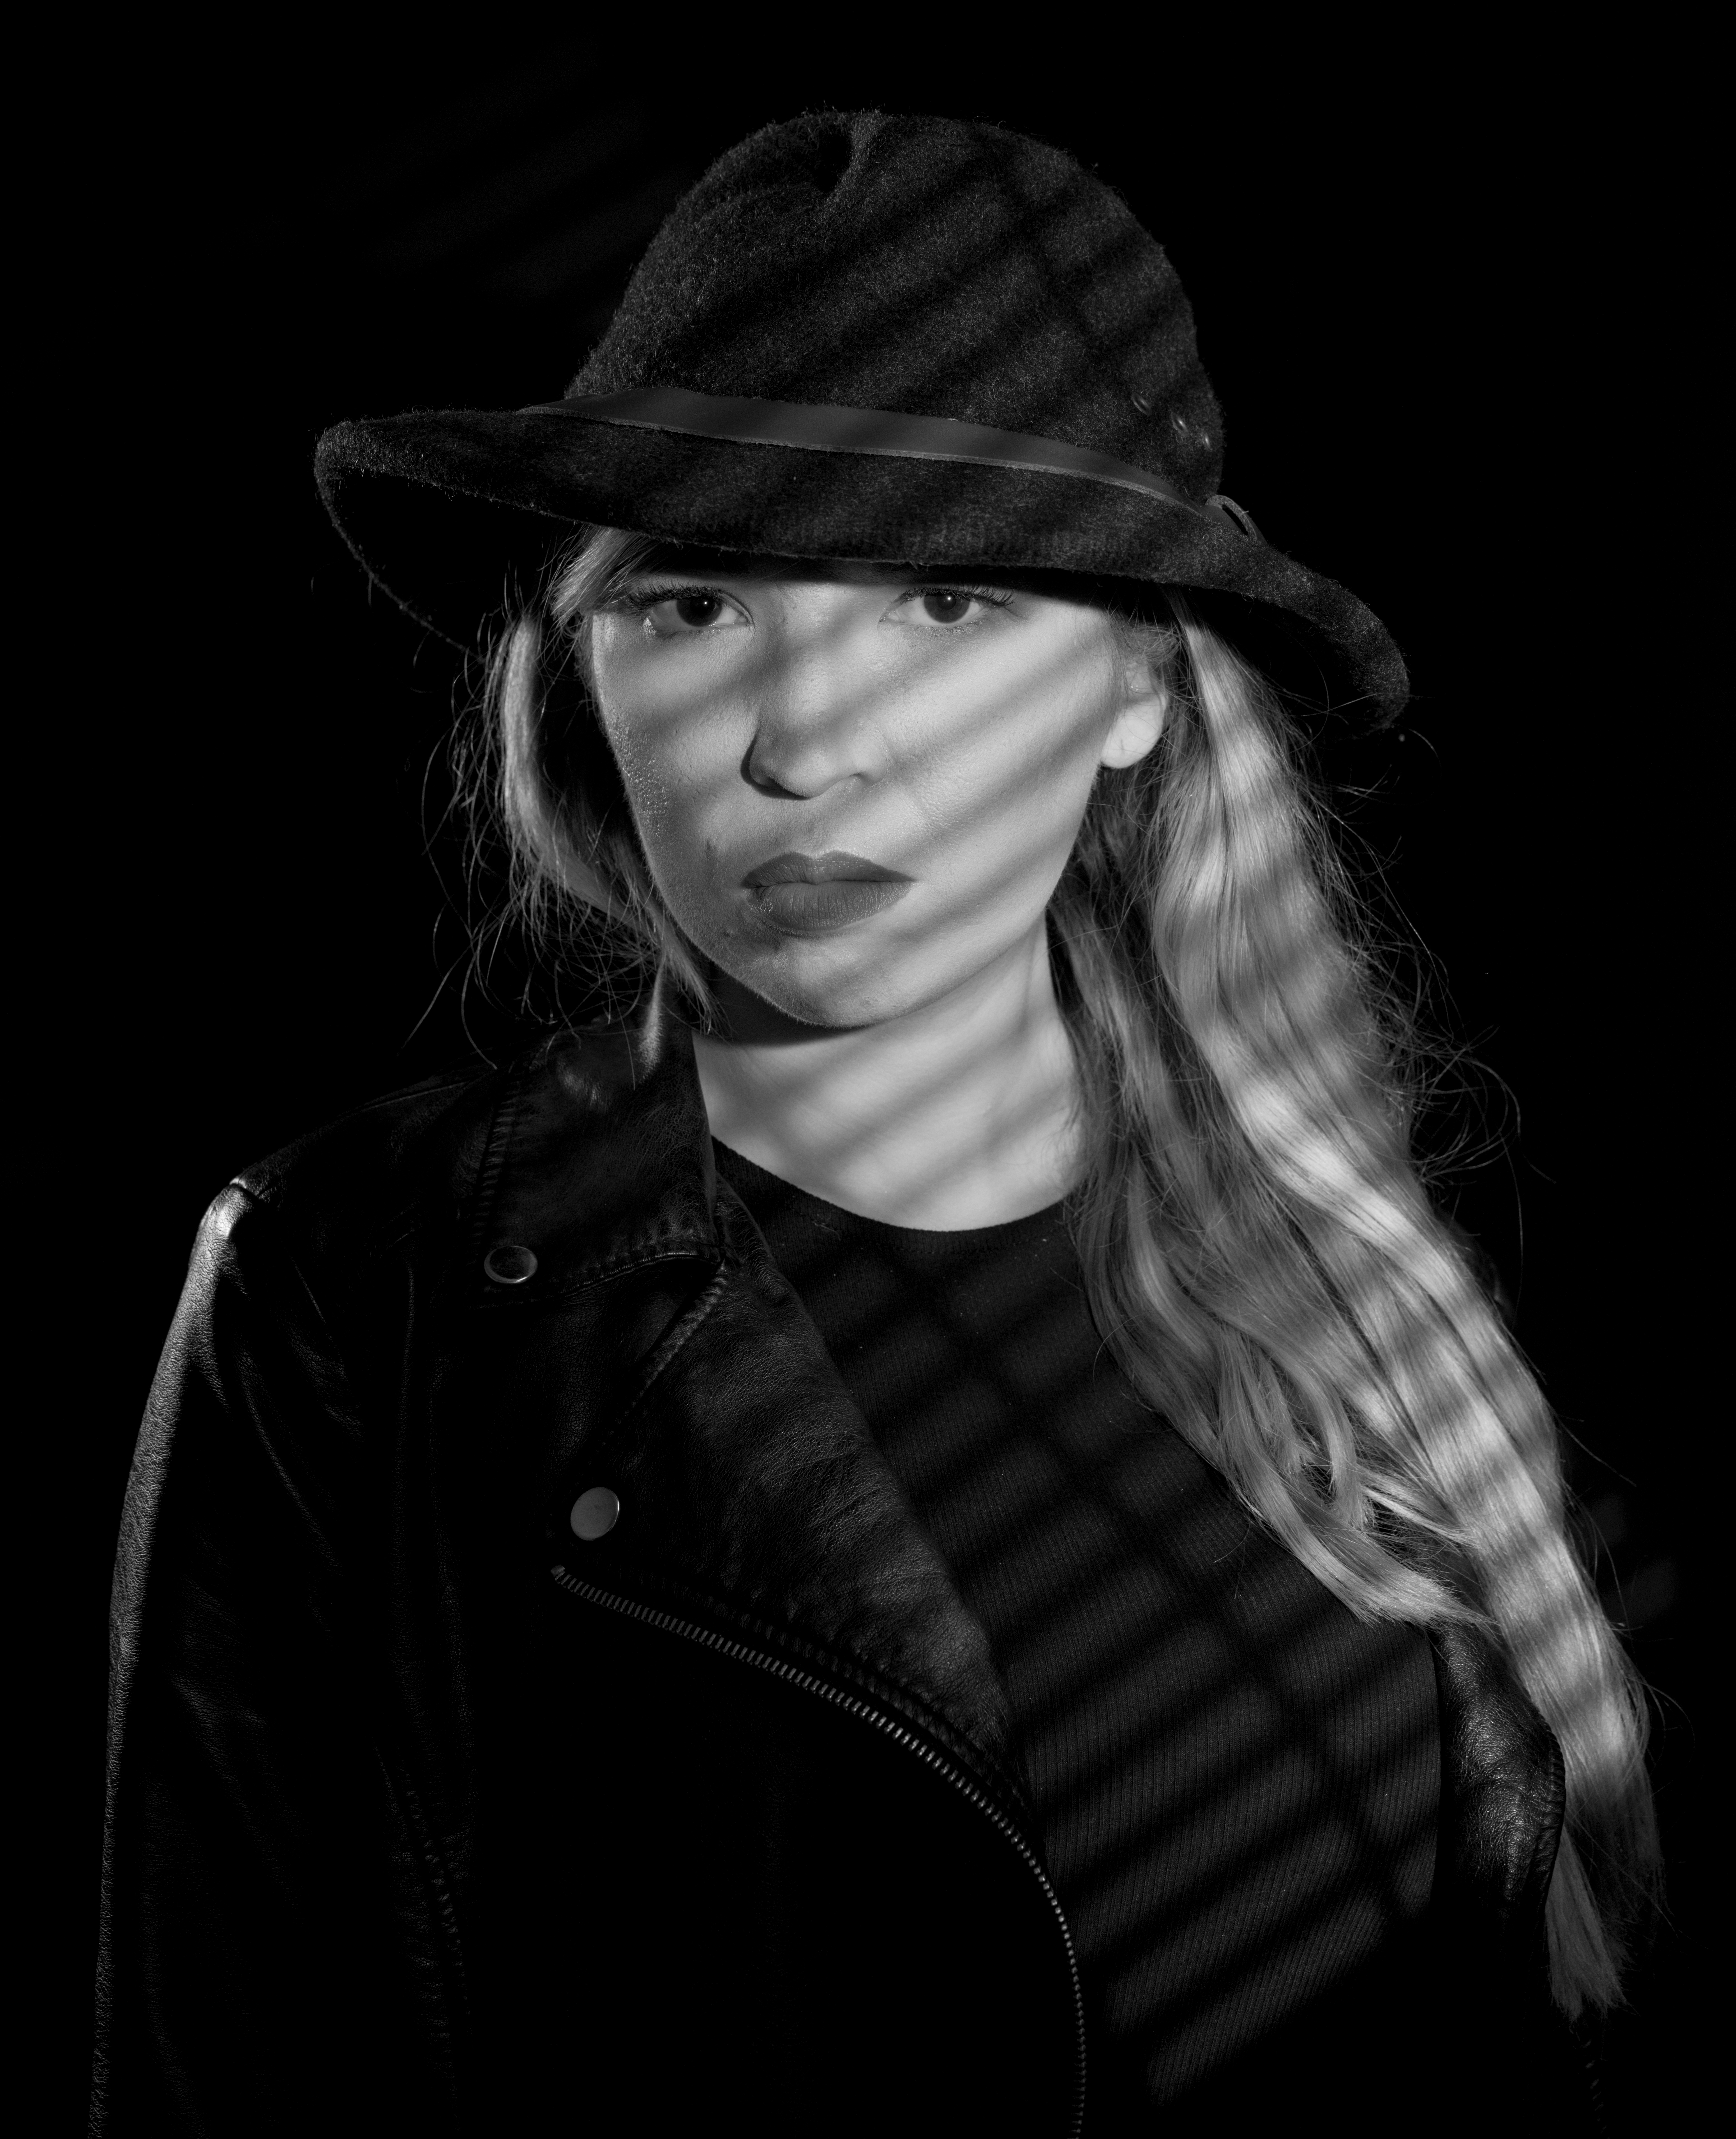
black and white, portrait, hat, darkness, clothing, black, monochrome, blackandwhite, cap, noir, blond, pentax645z, priolite, venetianblinds, monochrome photography, fashion accessory